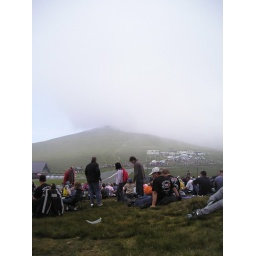
Low cloud rolls in on the mountain